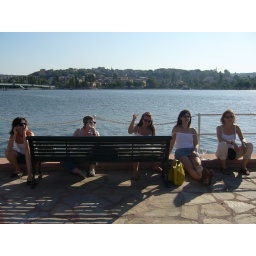
perfect setting by the golden horn to have another glass of wine